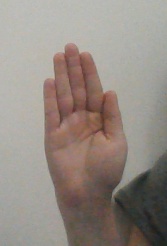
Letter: seen